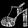
Label: Sandal